Sejal Saglani

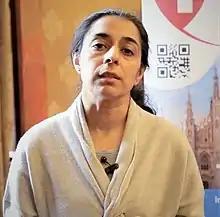
Saglani in 2016

Sejal Saglani is a British medical researcher who is Professor and Head of the Inflammation, Repair and Development Section at the National Heart and Lung Institute. Her research considers wheeze and severe childhood asthma. She serves as an Honorary Consultant in Paediatric Respiratory Medicine at the Royal Brompton Hospital.